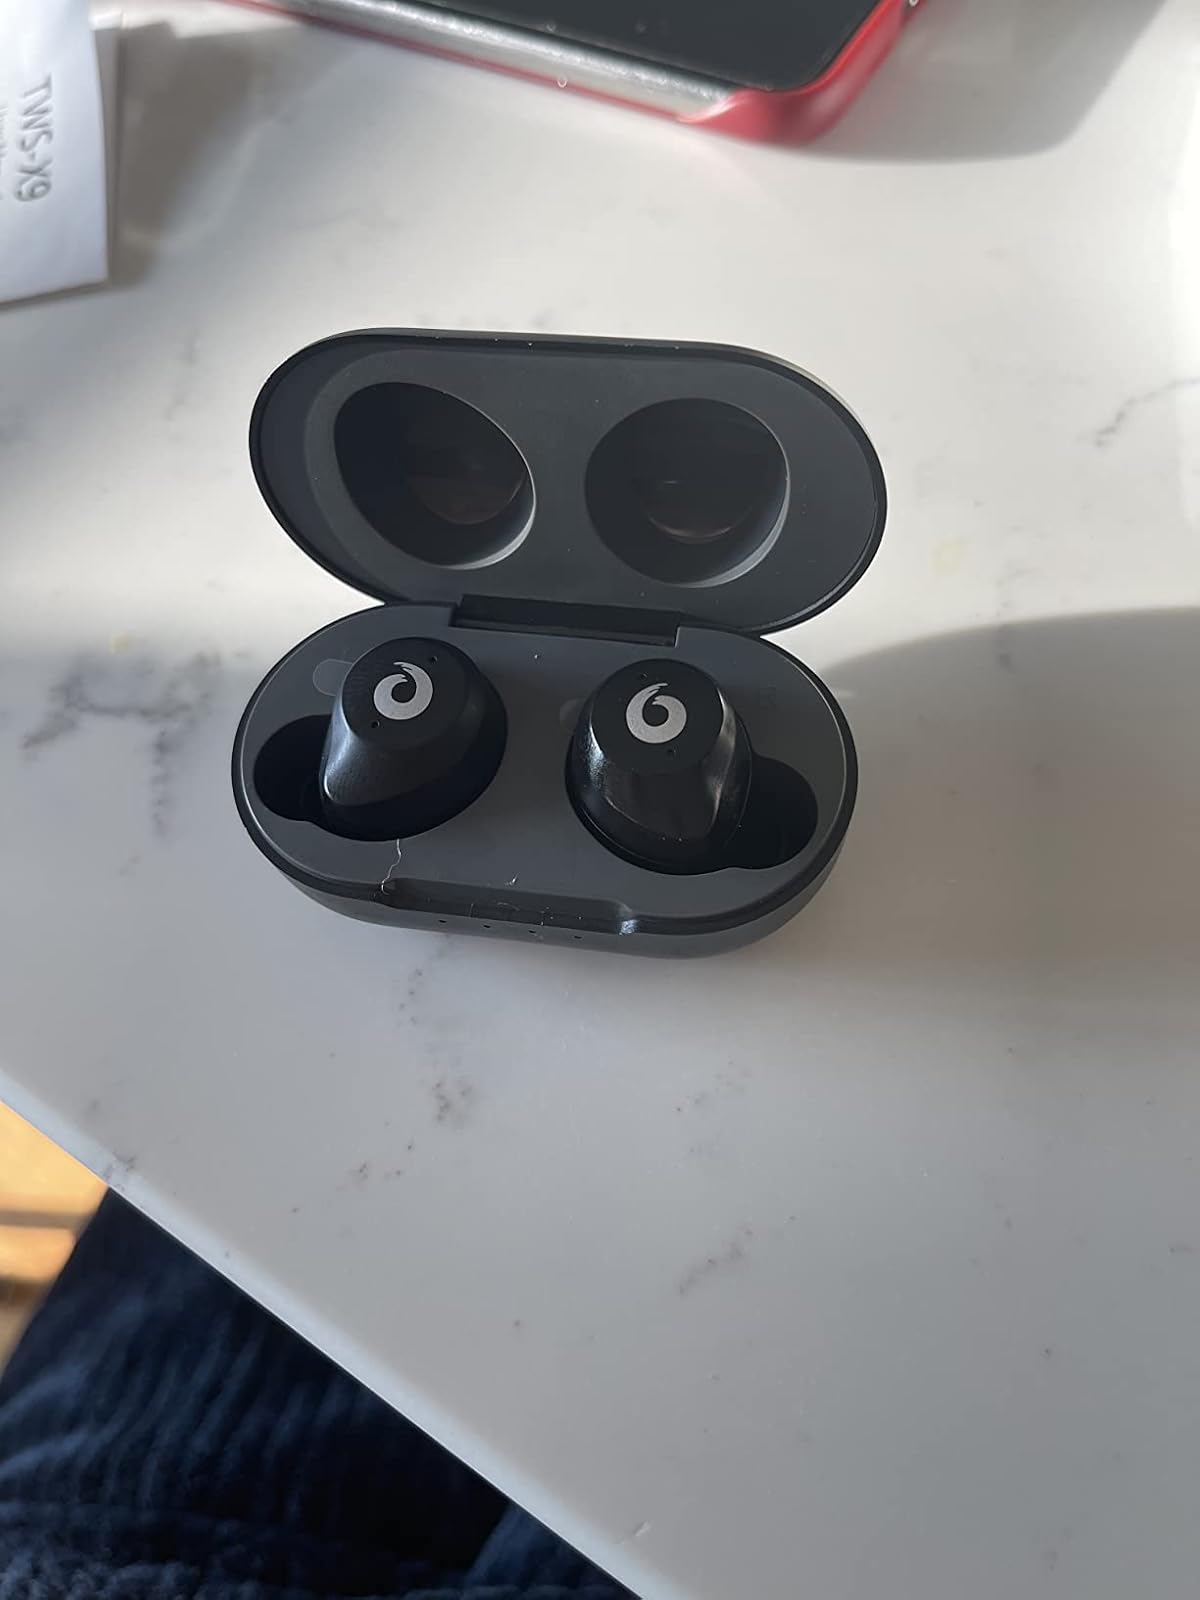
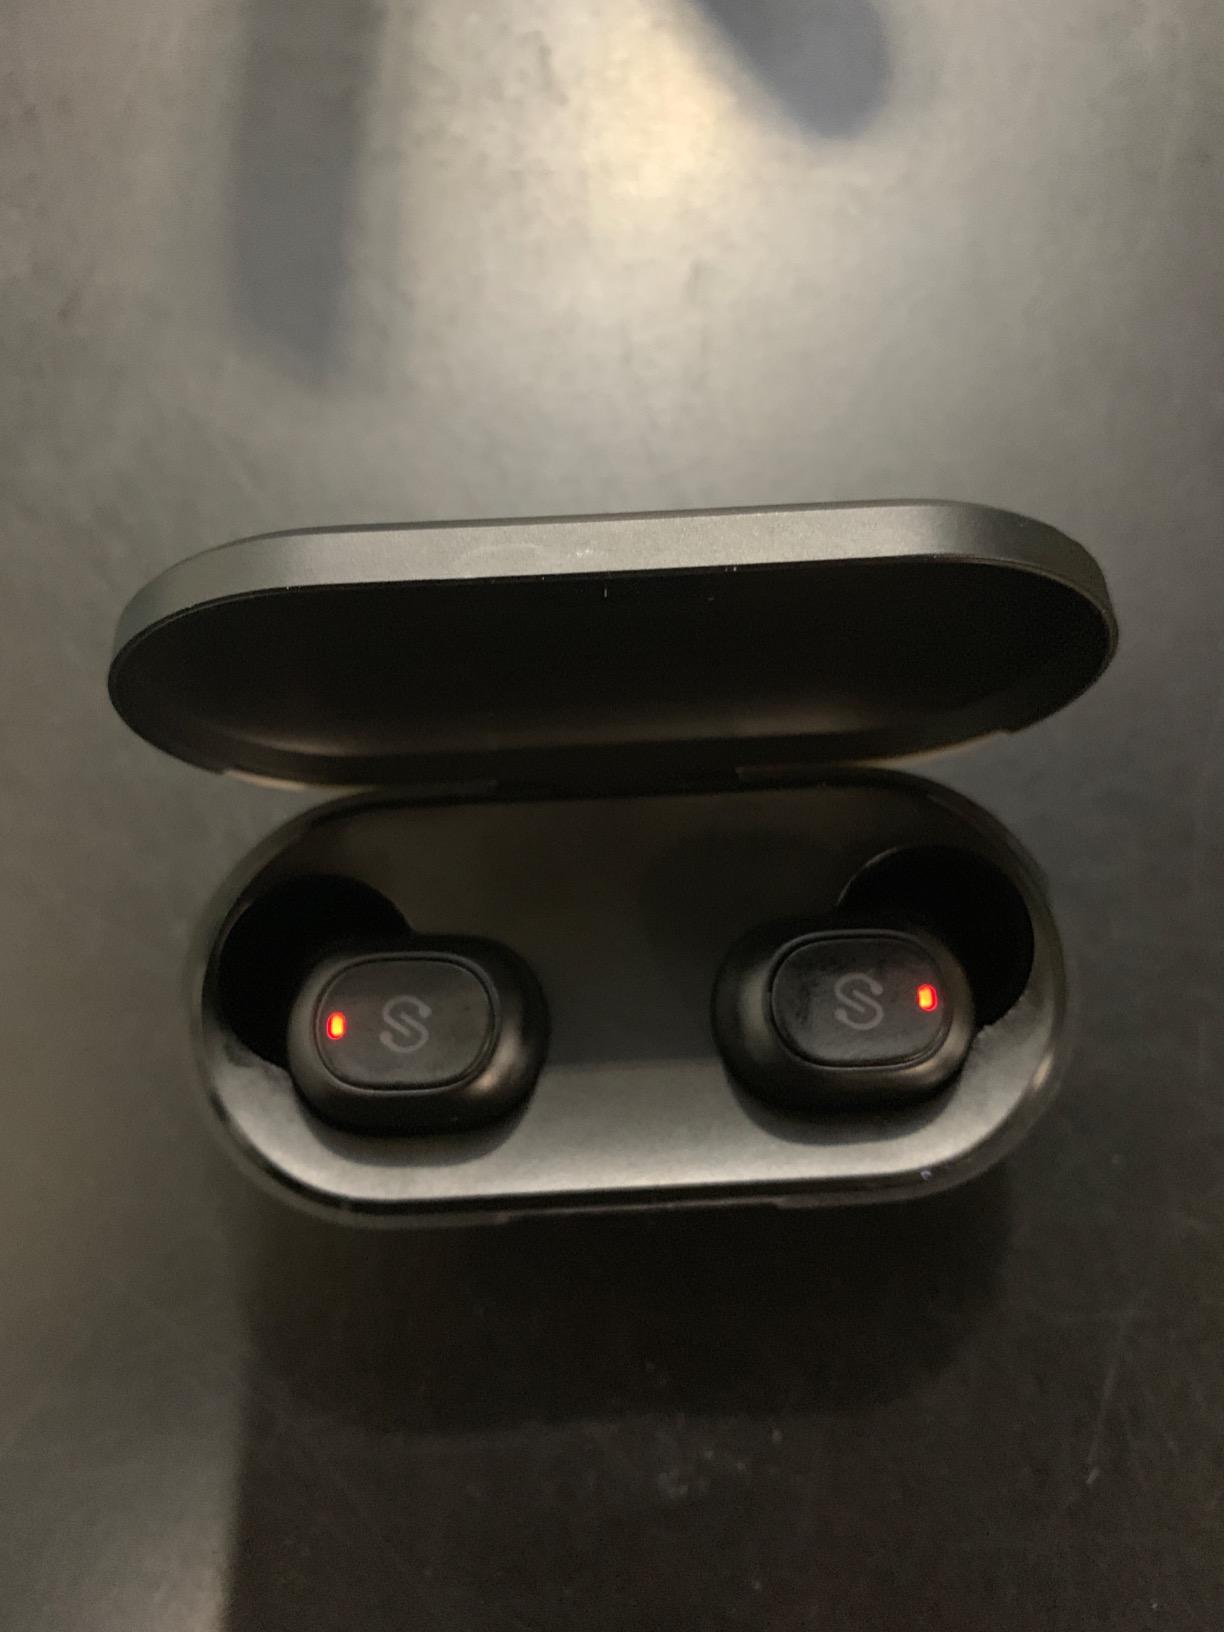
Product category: earbuds
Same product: no